Tunbridge Wells West railway station

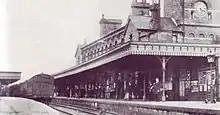
The Station Platforms in 1904; the island platform can be seen on the left.

An LBSCR goods service first used the spur from 1 October 1866, but the introduction of a passenger service was delayed until 1 February 1876. Even by 1894, only 5 passenger services and 1 goods train were using the spur in a down direction from the Central station. Usage did however increase when the Southern Railway took over the line following the grouping and in 1924, 9 down passenger services used it. By 1952, this had increased to 13, and in 1958, to 29 plus one goods service each way, which made the spur one of the busiest single-track sections anywhere in the country. Through-running on the Cuckoo Line had been possible since 5 April 1880 when the LBSCR extended the line from Hailsham to Eridge which enabled services to run through to Tunbridge Wells West.